Window

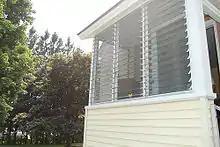
Jalousie or louvered window

Also known as a louvered window, the jalousie window consists of parallel slats of glass or acrylic that open and close like a Venetian blind, usually using a crank or a lever. They are used extensively in tropical architecture. A jalousie door is a door with a jalousie window.